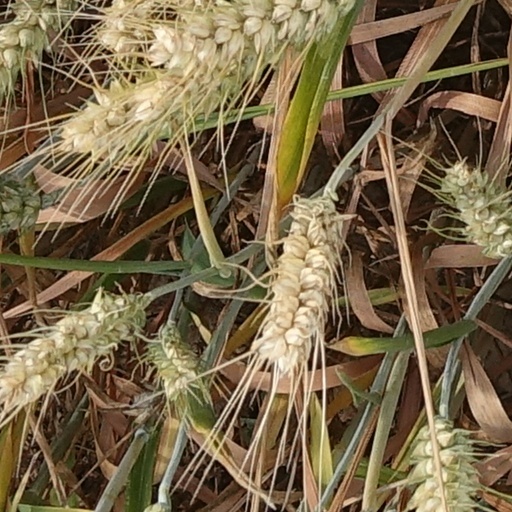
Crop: wheat